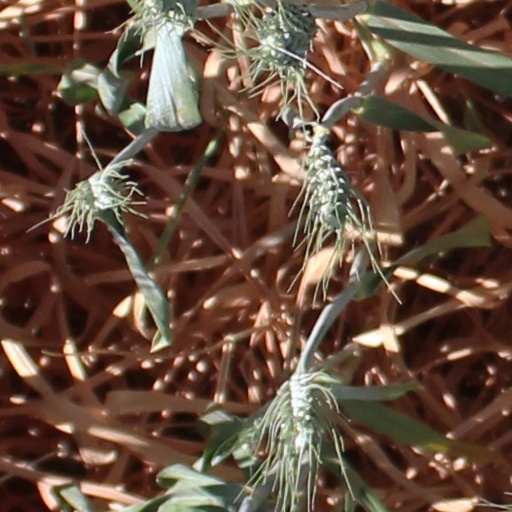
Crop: wheat